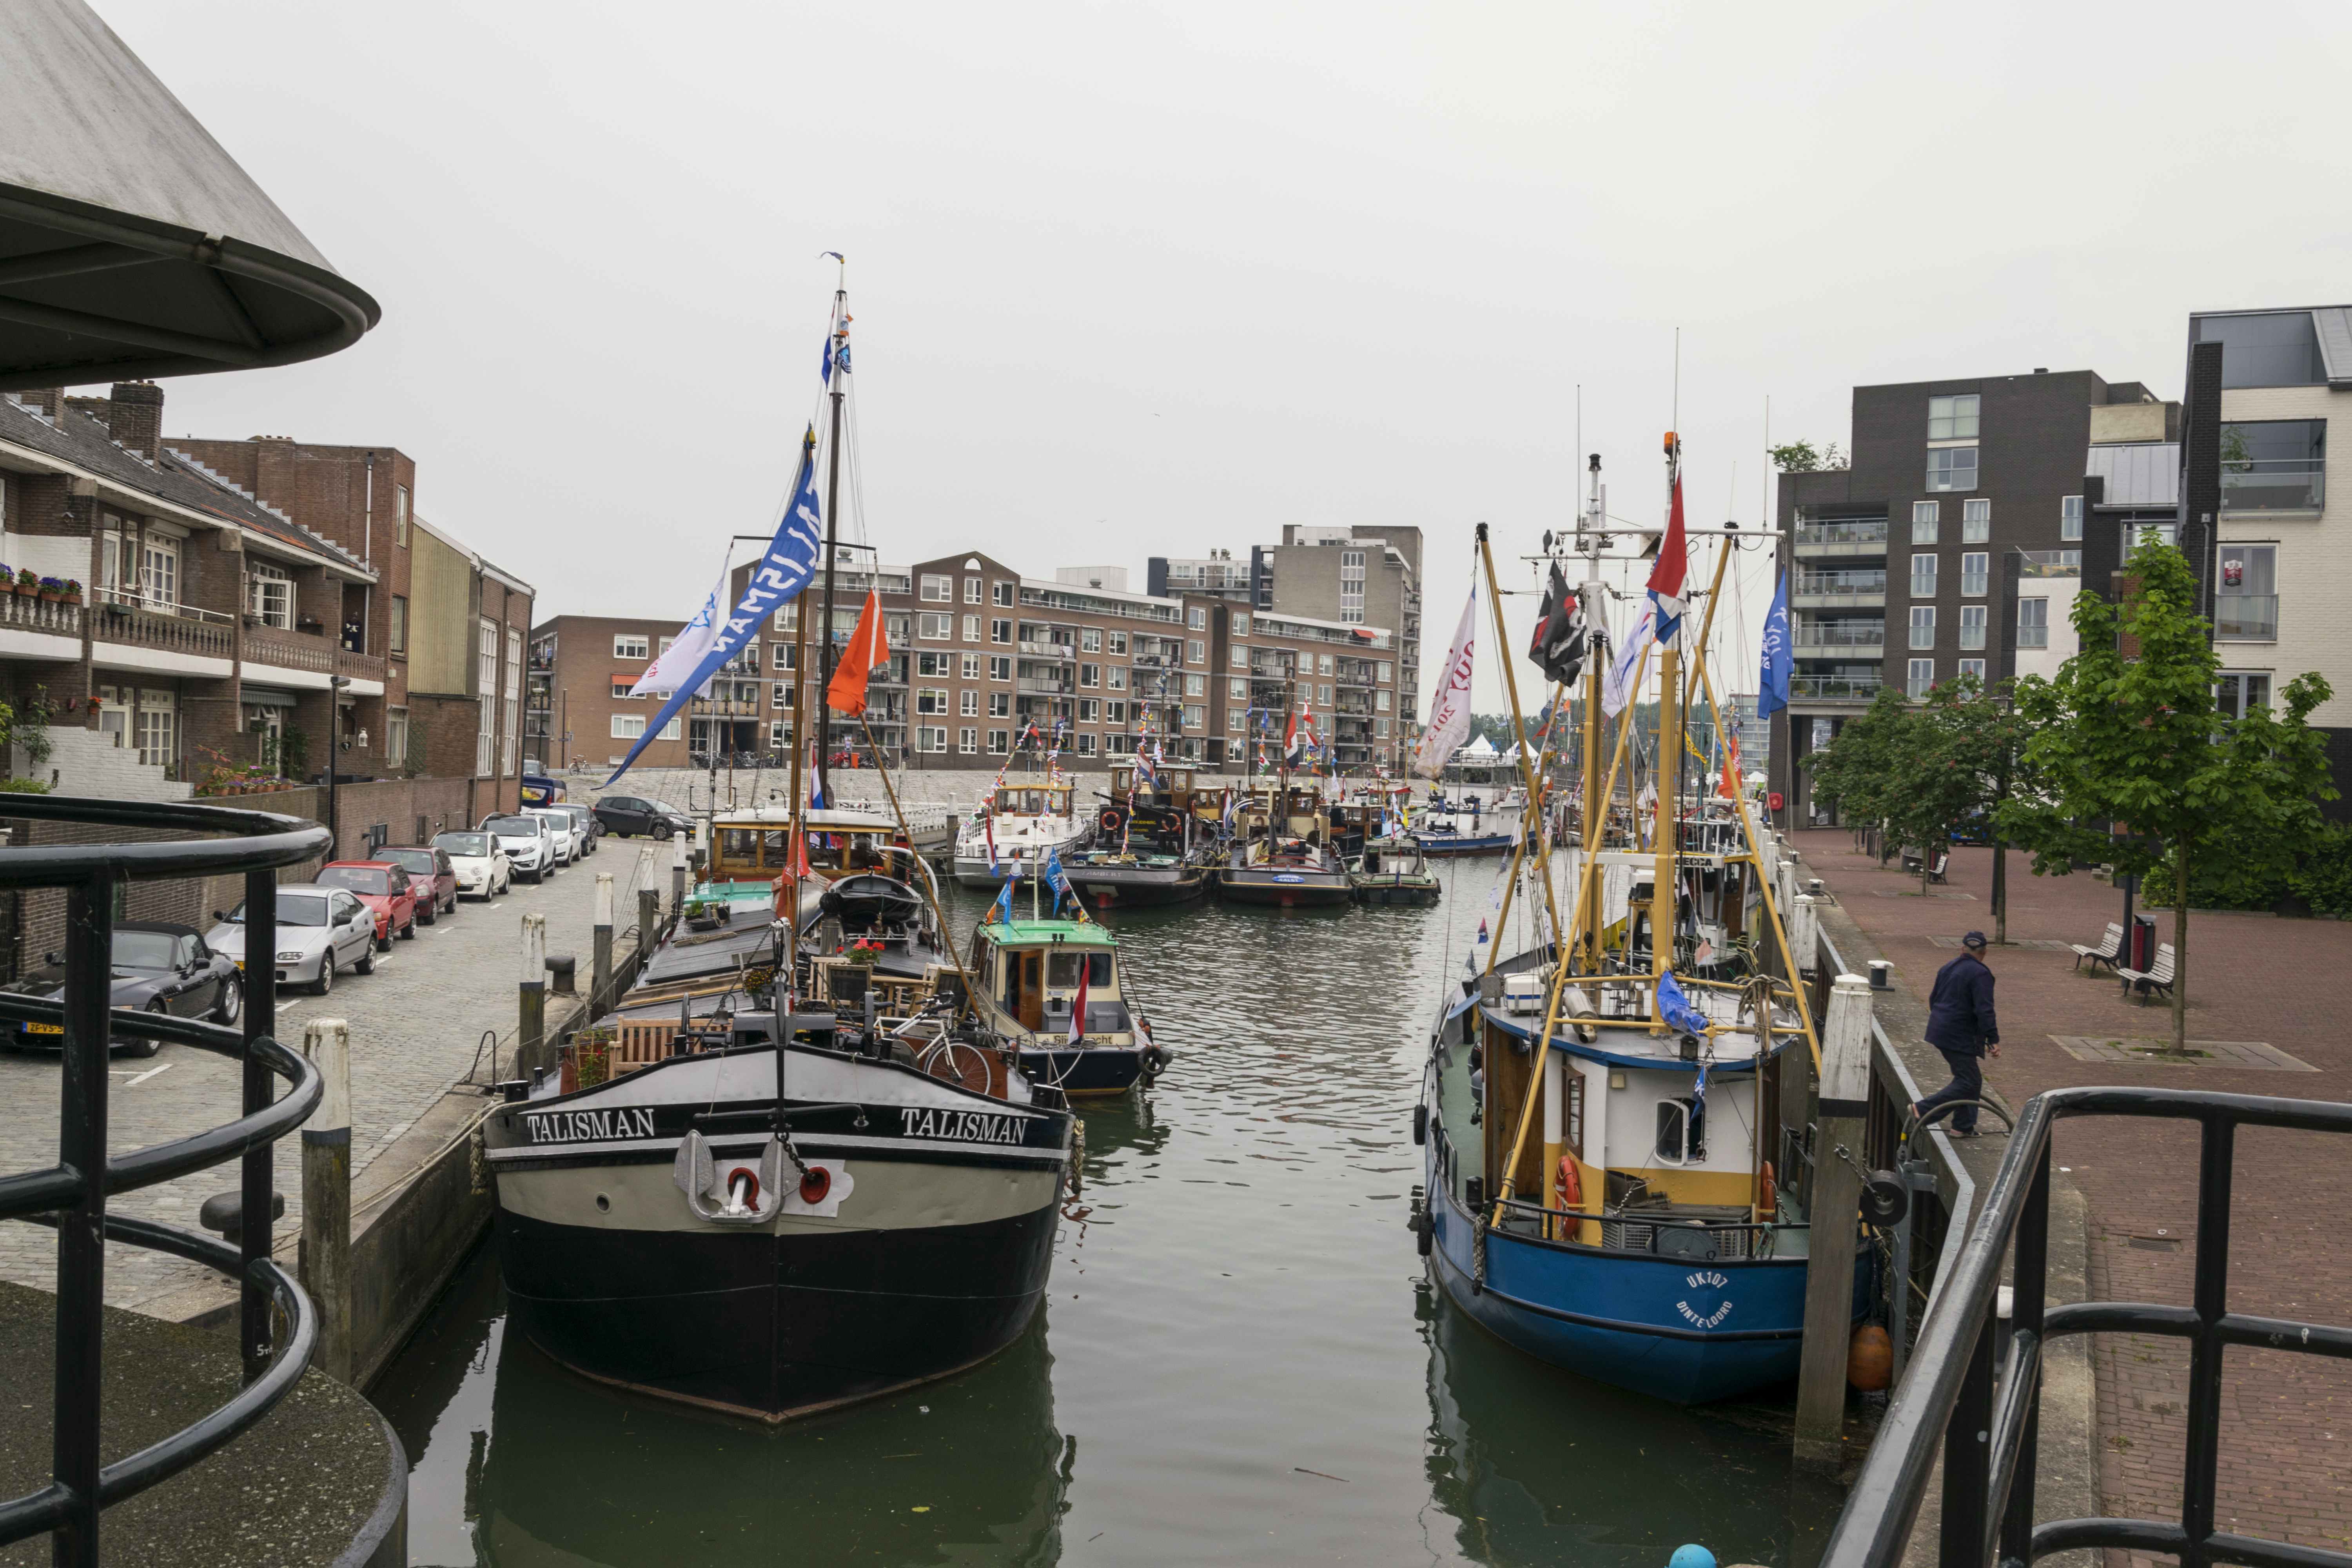
sea, outdoor, boat, canal, travel, vehicle, harbor, nikon, tourism, waterway, body of water, nederland, netherlands, outdoorphotography, event, e, watercraft, paulvandevelde, pdvandevelde, padagudaloma, dordrecht, nederlandinfotos, zondag, dordtinstoom, eventphotography, evenementenfotografie, 2952016, 29052016